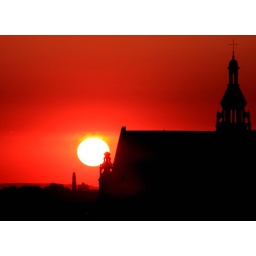
red sky in Paris